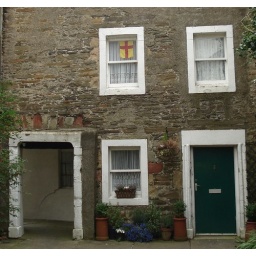
A house in Kirkwall, Orkney. The top-middle window sporting the (old) flag of Orkney. I like this one.